Ministry of Economic Affairs (Taiwan)

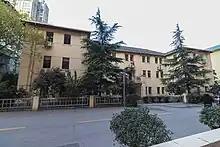
Former Ministry of Economic Affairs building in Nanjing.

MOEA was initially established in June 1931 as National Economic Council by the Executive Yuan. In December 1931, the council was merged with other organizations to create the Ministry of Basic Industries. In December 1937, the ministry was reorganized as the Ministry of Economic Affairs. The MOEA continued to function in Taiwan since 1949 after the Kuomintang was defeated on the mainland during the Chinese Civil War.